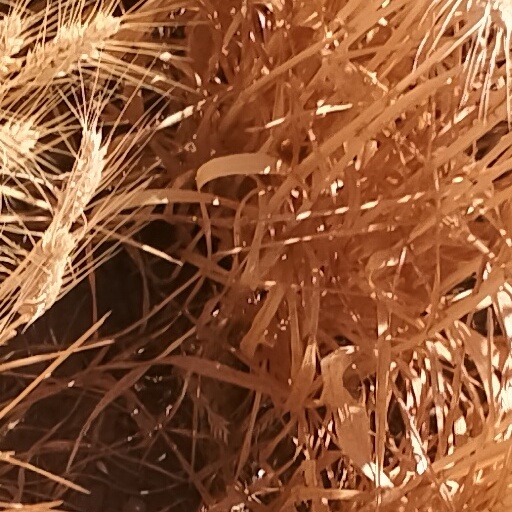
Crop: wheat